Cecil Duncan

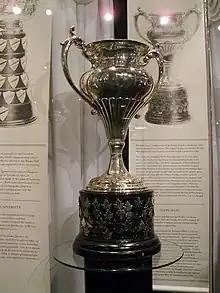
Silver bowl trophy with two large handles, mounted on a black plinth

Duncan was elected president of the CAHA on April 14, 1936, succeeding E. A. Gilroy. Duncan and the CAHA approved cuts to expenditures for player allowances and team expenses for national playoffs, after an operating loss of C$7,000 during the 1935–36 season due to declining revenues at Allan Cup and Memorial Cup games. The CAHA banned movement of players to the United Kingdom until an agreement was reached with the BIHA and approved a draft agreement with the United States to limit the number of transfers and recognize each other's suspensions.